Danny Setiawan

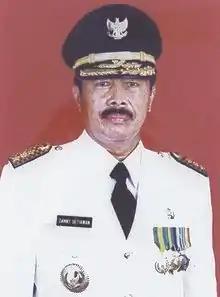
Setiawan as governor

Danny Setiawan (born 28 August 1945) is an Indonesian former politician and civil servant who served as the governor of West Java between 2003 and 2008. In 2008, he was arrested and later sentenced to four years in prison for a corruption case, and he was released in 2011.